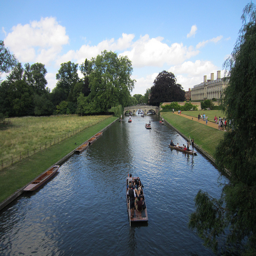
a few boats that are in a small body of water
A boat traveling along a river surrounded by grass fields.
Many people are in boats sailing down a river.
People on a barge paddling down the river
A view of a river with a few boats on it.